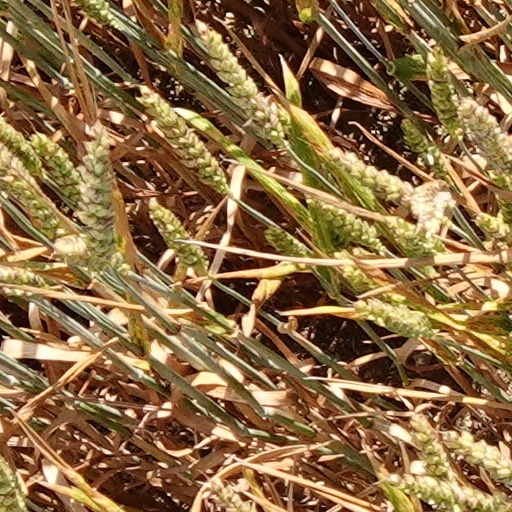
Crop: wheat